Dongaata (1997 film)

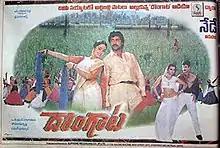
Theatrical release poster

Dongaata is a 1997 Indian Telugu-language drama film directed by Kodi Ramakrishna. It stars Jagapati Babu, Soundarya, Suresh, Ritu Shivpuri, with music composed by Bharadwaj. It is produced by Dr. K. L. Narayana under the Sri Durga Arts banner and presented by S. Gopal Reddy. The film was inspired by the English film "French Kiss" (1995), which was remade in Hindi later on as "Pyaar To Hona Hi Tha" (1998).